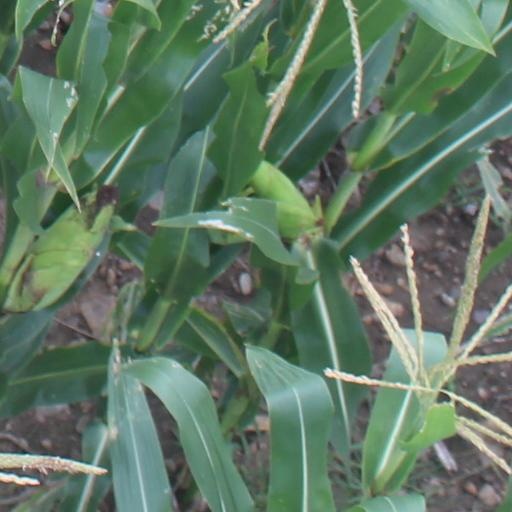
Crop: maize; corn